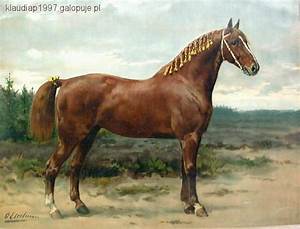
Label: cavallo